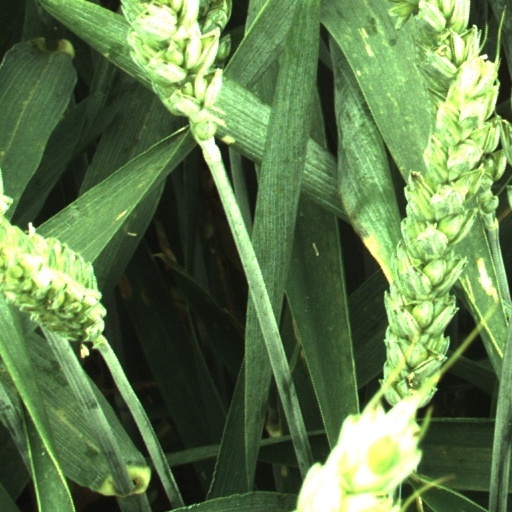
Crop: wheat